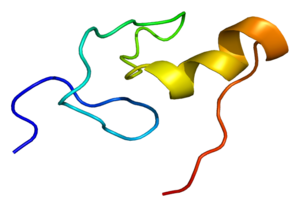
La protéine GATA1 appartient à la famille des facteurs de transcription de type GATA, dont le gène est GATA1, situé sur le chromosome X humain.